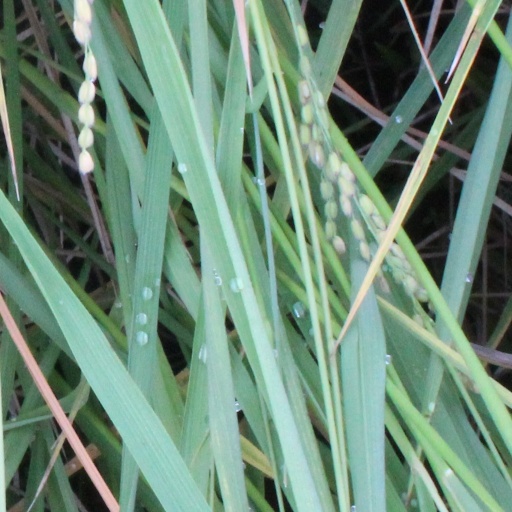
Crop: rice